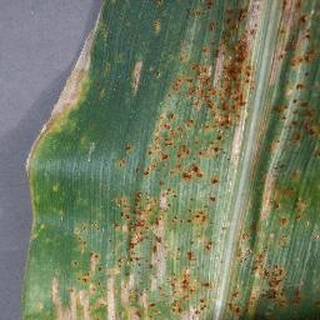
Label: corn_cercospora_leaf_spot